Verona

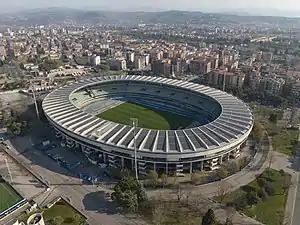
Stadio Marcantonio Bentegodi, which was used as a venue at the 1990 FIFA World Cup, is home to Verona's major football club Hellas Verona.

Piazza dei Signori is an elegant medieval square with various buildings and towers. It has a monument dedicated to Dante Alighieri.